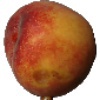
Label: Peach 1